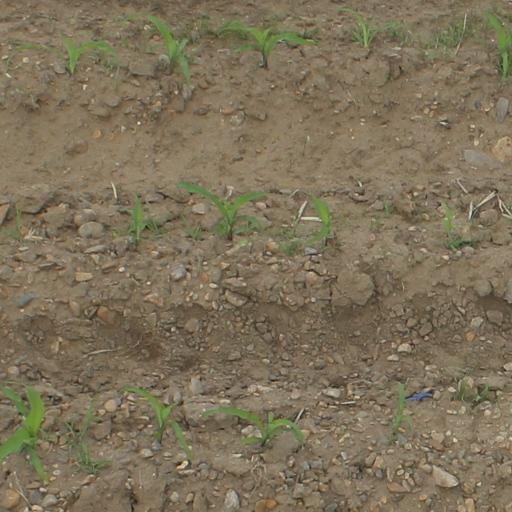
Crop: maize; corn